List of Darkwing Duck characters

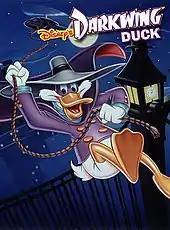
Darkwing Duck

The Muddlefoots are Drake, Launchpad, and Gosalyn's next-door neighbors, Drake finding them irritating due to their intrusive ways. The Mallards and Launchpad usually manage to tolerate them and even grudgingly like them, though not nearly as much as the Muddlefoots imagine. In the episode "Life, the Negaverse and Everything", their evil Negaverse counterparts serve Negaduck in subjugating their version of St. Canard until they are defeated by Darkwing Duck and the Friendly Four.